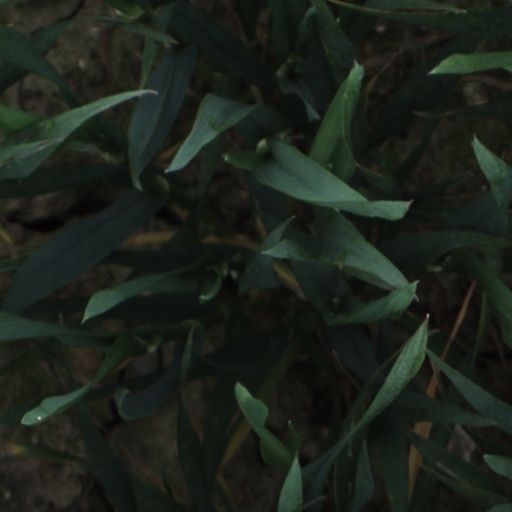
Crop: wheat